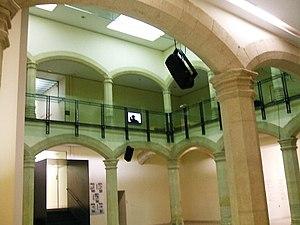
Le palais de Montehermoso est un bâtiment avec une origine dans le XVIᵉ siècle, bien qu'il soit très restauré, situé dans la ville de Vitoria dans la province d'Alava en Pays basque, concrètement dans la partie la plus importante et ancienne de la ville, dans le secteur connu comme le Campillo. historiquement il eut plusieurs utilisations, l'avant-dernier étant celui de servir de siège épiscopal. Actuellement, après une restructuration profonde et l'expansion de sa superficie par l'annexion de l'ancien réservoir d'eau de Vitoria-Gasteiz, le bâtiment ouvre ses portes comme Centre culturel Montehermoso, orienté sur les expositions artistiques et représentations musicales.